Ultrafiltration (kidney)

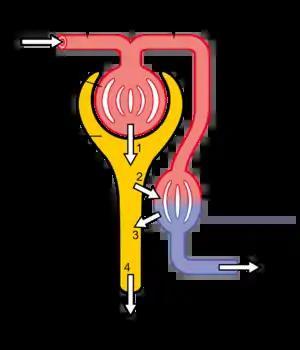
Diagram showing the basic physiologic mechanisms of the kidney

In renal physiology, ultrafiltration occurs at the barrier between the blood and the filtrate in the glomerular capsule (Bowman's capsule) in the kidneys. As in nonbiological examples of ultrafiltration, pressure (in this case blood pressure) and concentration gradients lead to a separation through a semipermeable membrane (provided by the podocytes). The Bowman's capsule contains a dense capillary network called the glomerulus. Blood flows into these capillaries through the afferent arterioles and leaves through the efferent arterioles.